Bullard-Hart House

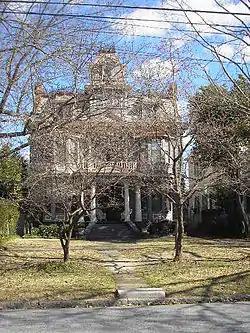

The Bullard-Hart House in Columbus, Georgia was built during 1887-90 for Dr. William L. Bullard, Columbus physician and pioneer ear, eye, nose, and throat specialist.